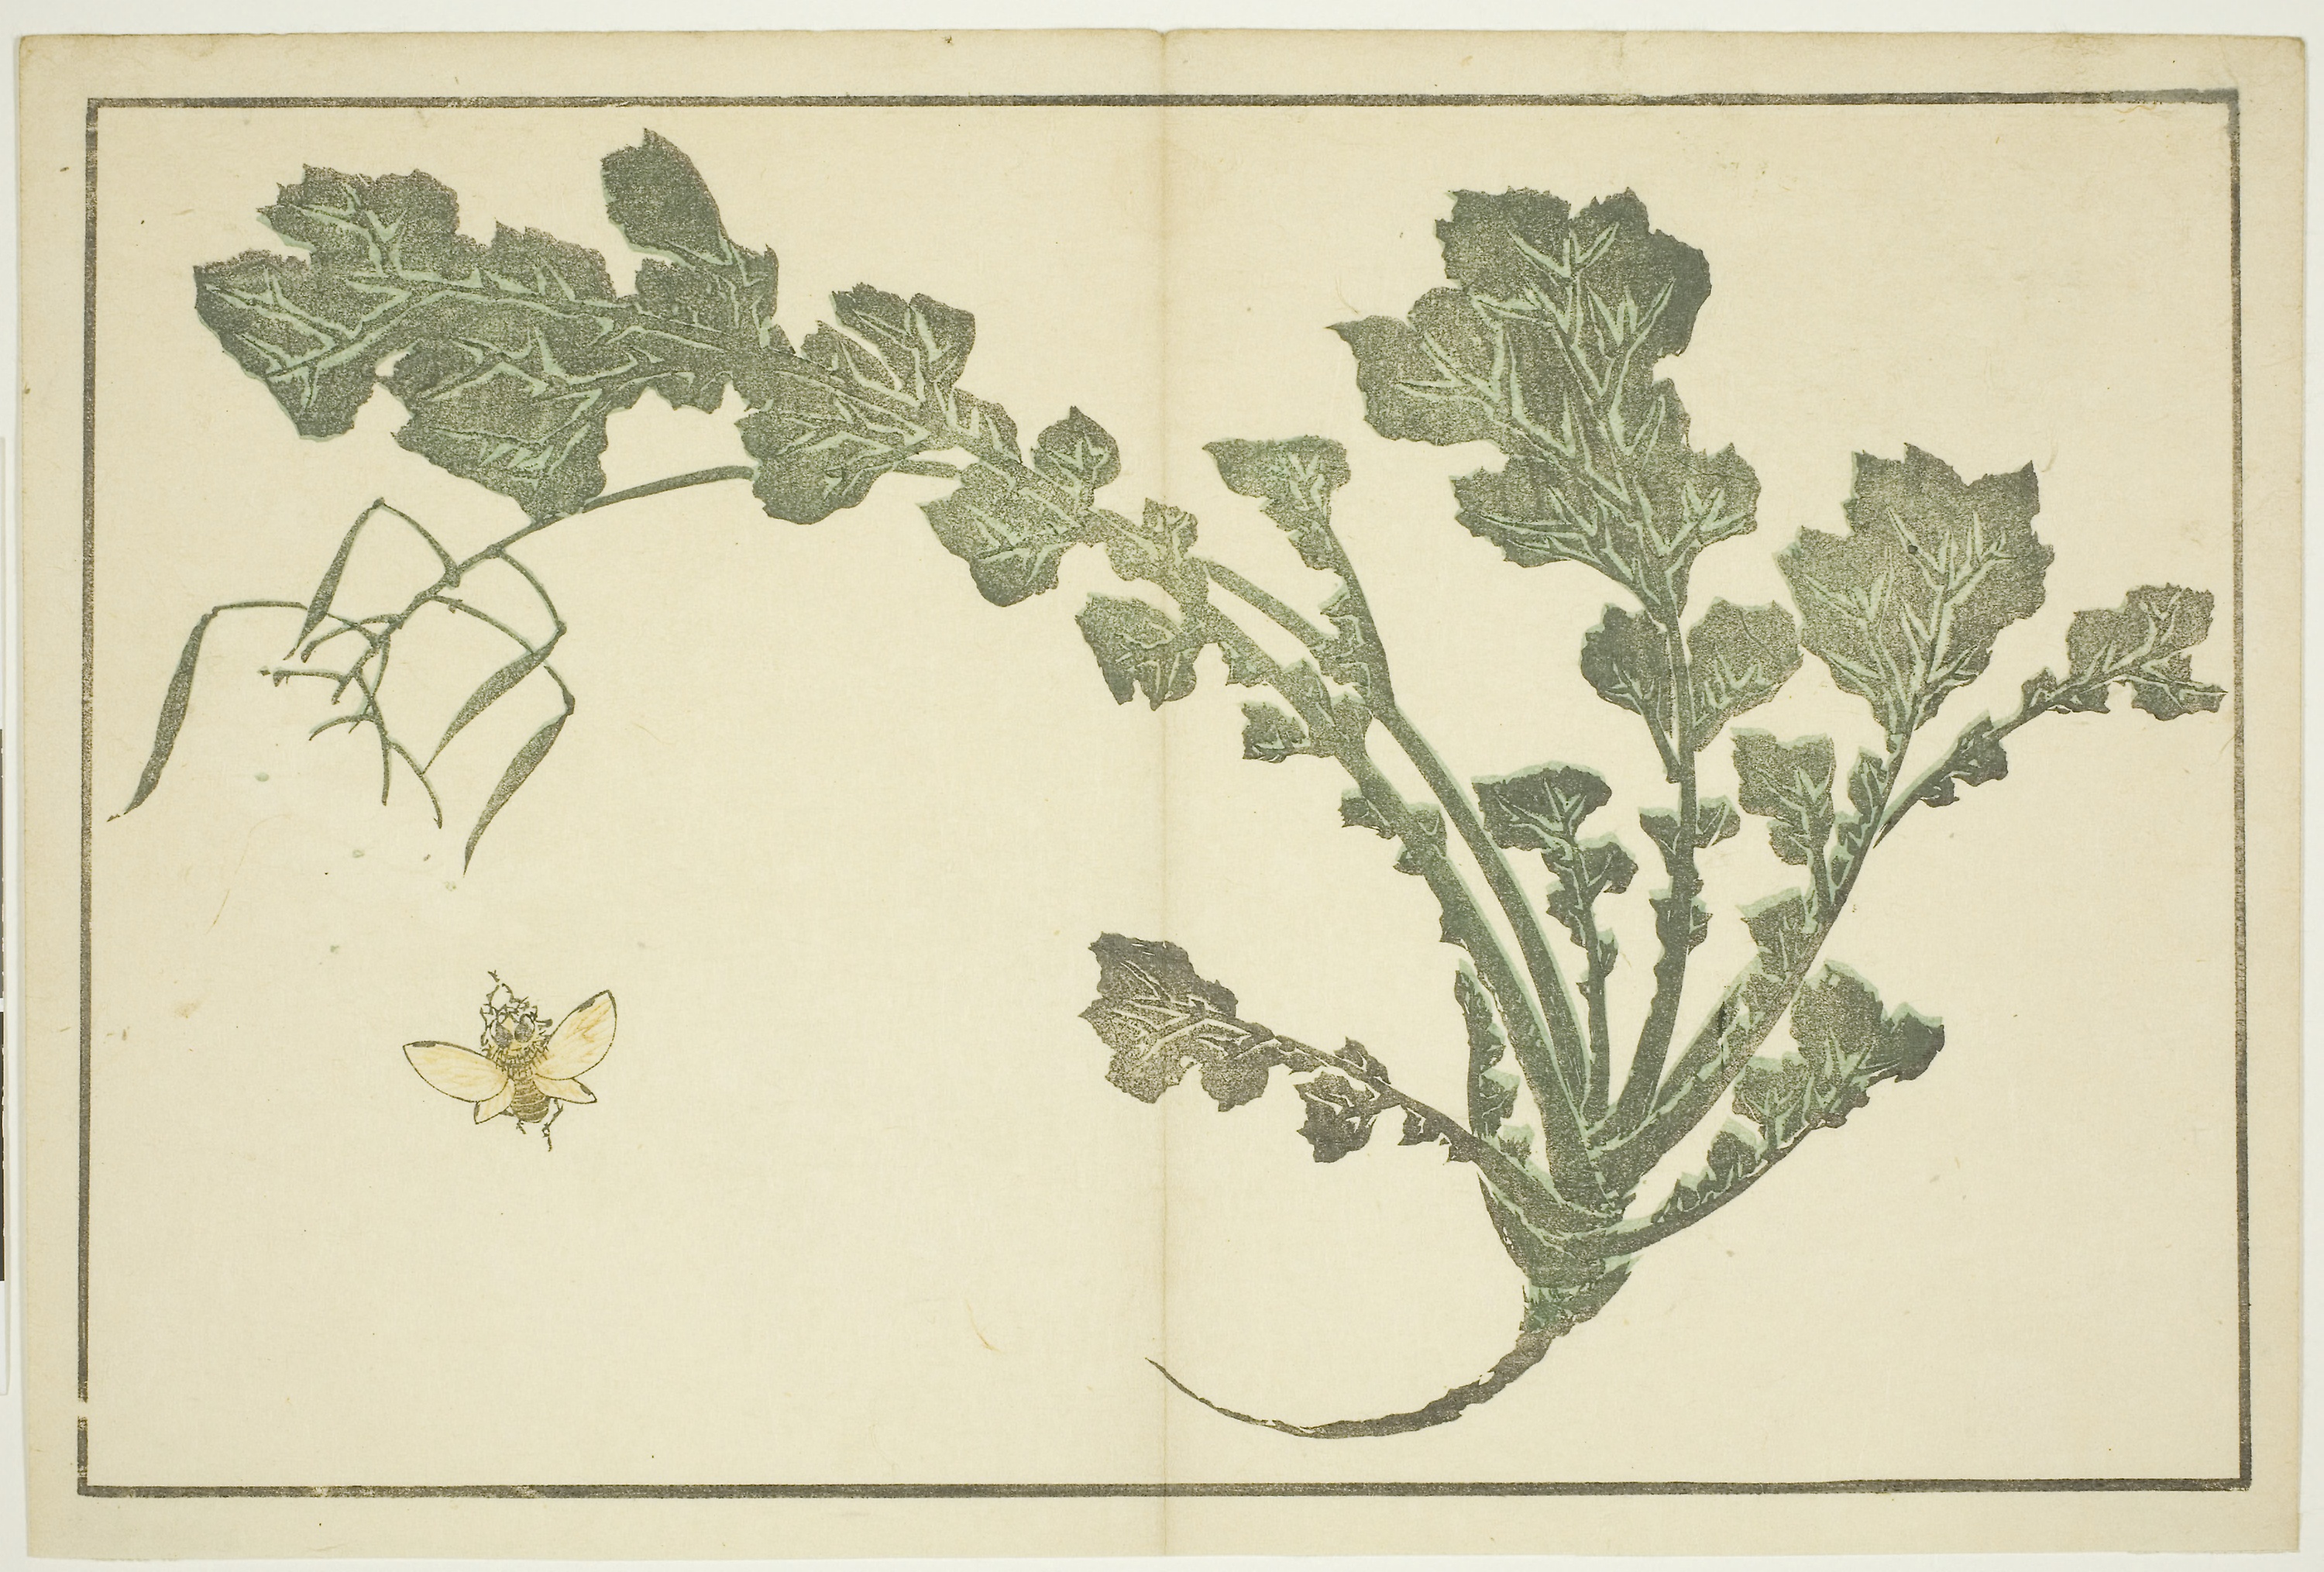
flower, botany, plant, leaf, flowering plant, herbaceous plant